Darren Childs

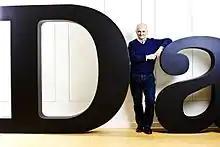
Darren Childs with Dave logo at UKTV

Darren Childs is a British business executive. Childs has held a number of senior executive positions across media and was recently the chief executive officer at Premiership Rugby working with CVC Capital Partners.